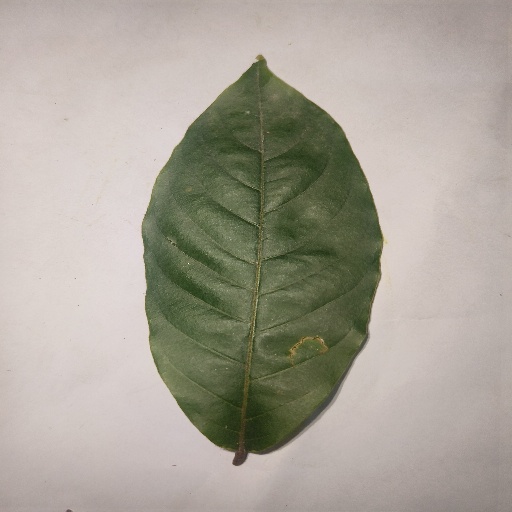
Species: HariTaki
Leaf condition: Bacterial Spot